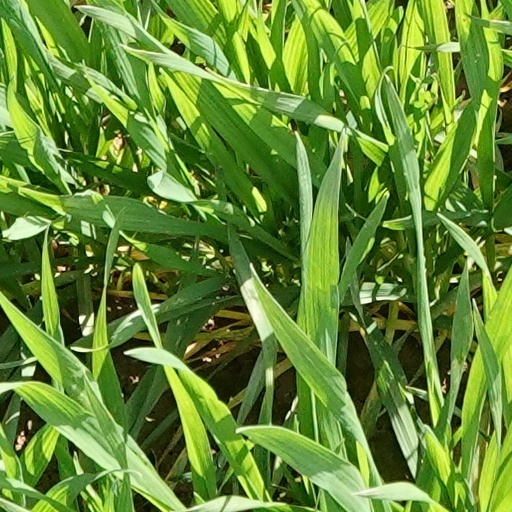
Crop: wheat